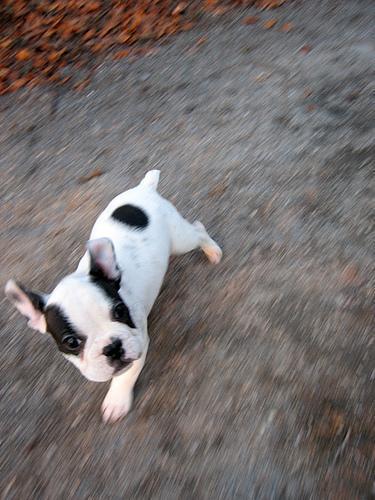
French_bulldog